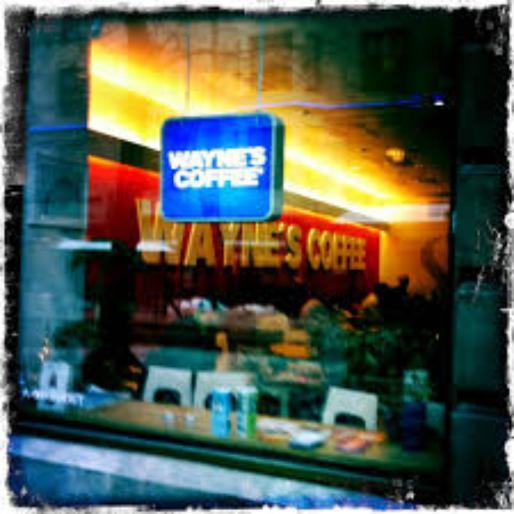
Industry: Food